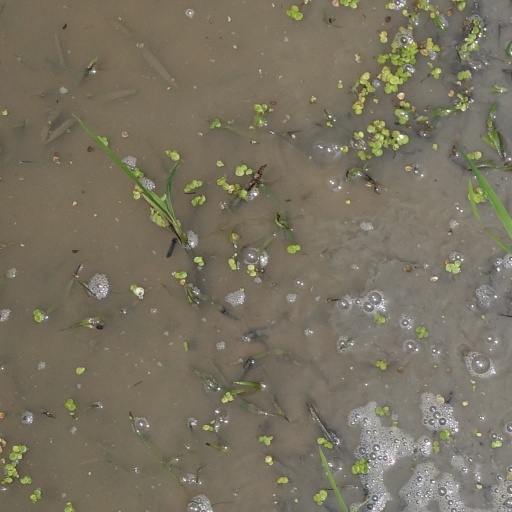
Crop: rice